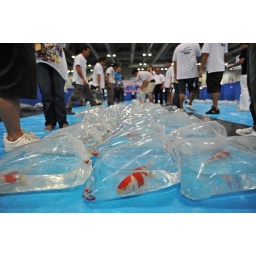
Koi fishes of different categories are lined up on the floor in their bags for judge's inspection